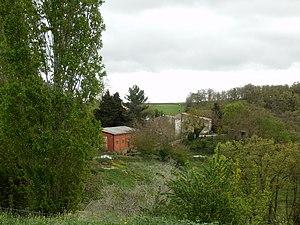
Bourigeole est une commune française, située dans le département de l'Aude en région Occitanie.